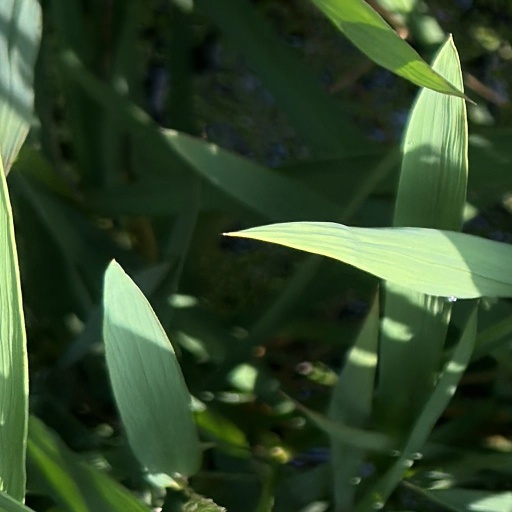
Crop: rice